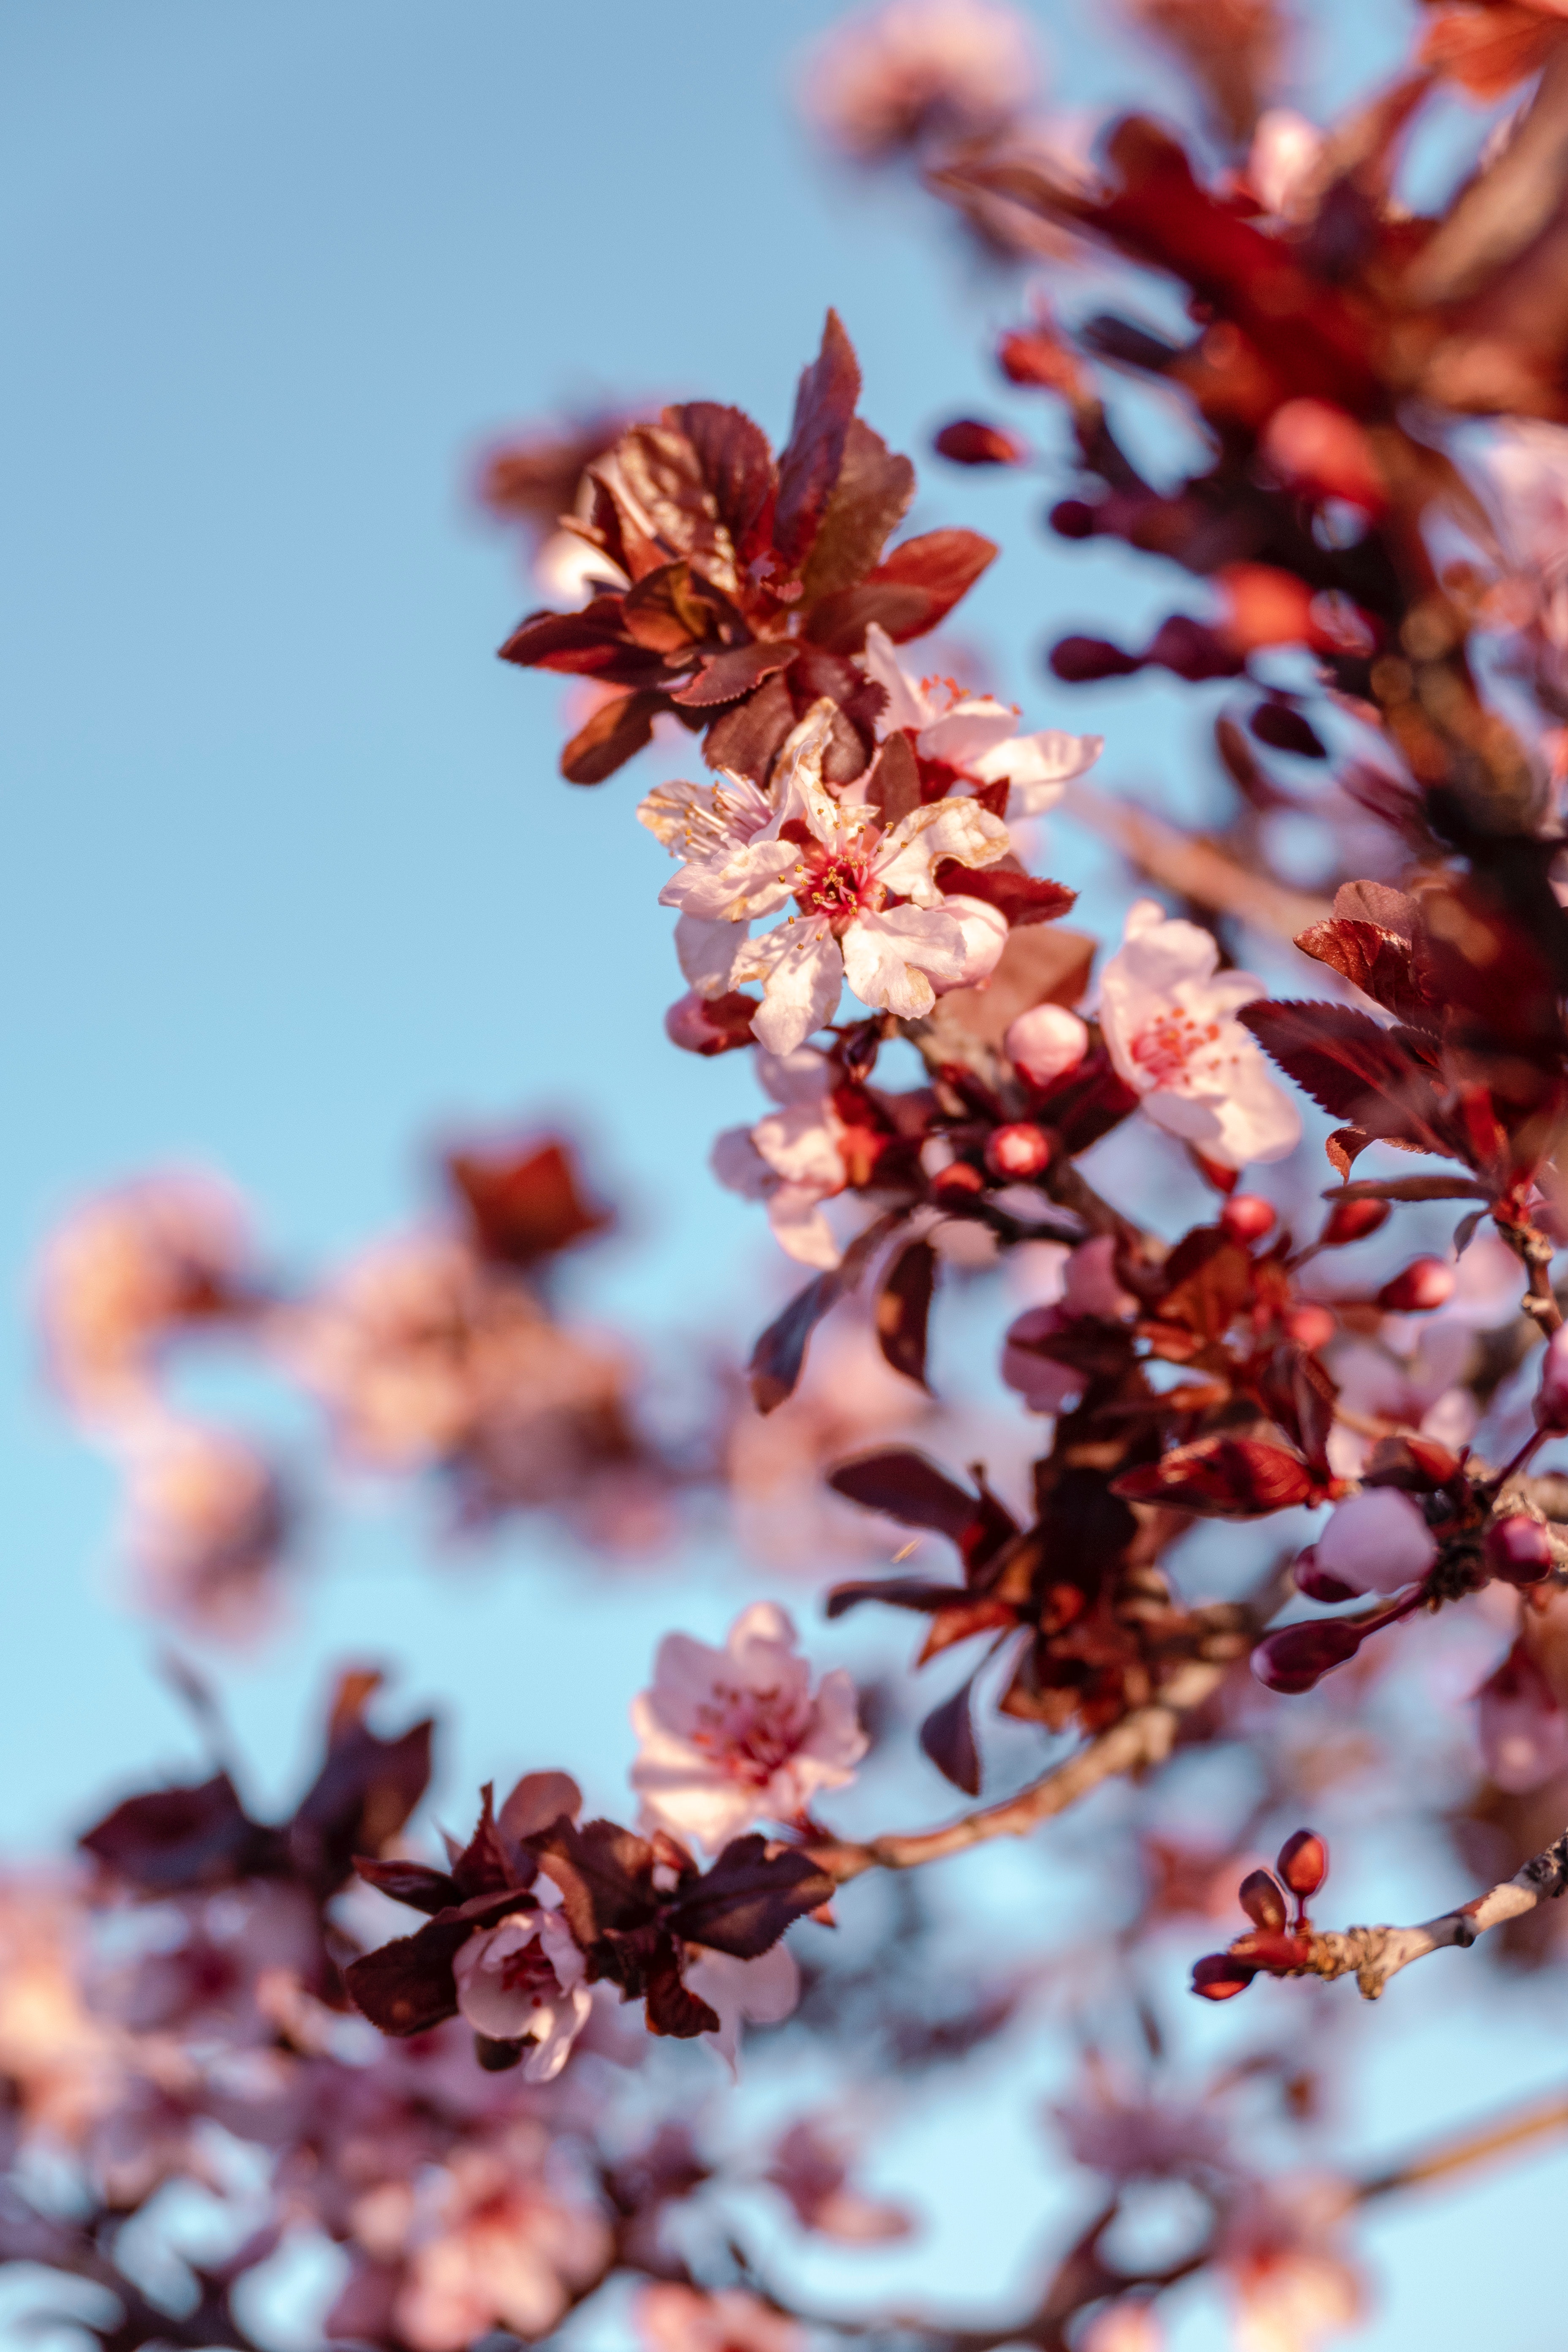
flower, plant, sky, daytime, twig, tree, flowering plant, blossom, spring, terrestrial plant, petal, plant stem, Tints and shades, prunus